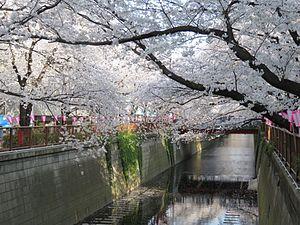
Meguro est un des 23 arrondissements spéciaux formant Tokyo, au Japon. L'arrondissement a été fondé le 15 mars 1947. La population de l'arrondissement est de 248 125 habitants pour une superficie de 14,70 km².